Julia Domna

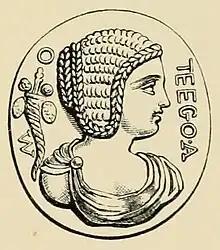
Lady with her hair dressed in the fashion first set by Julia Domna. The disguised legend reads "Amo te ego".

In 217, Caracalla began a new war with Parthia. Domna went with Caracalla as far as Antioch. There she stayed, helping to deal with his correspondence, while he went on to the frontier. During the campaign, Caracalla was assassinated by a Roman soldier. Domna chose to commit suicide after hearing about the rebellion, perhaps a decision hastened by the fact that she was suffering from breast cancer, as well as a reluctance to return to private life. Her sister, Julia Maesa, restored the Severan dynasty in 218. Domna's body was brought to Rome and placed in the "Sepulcrum C. et L. Caesaris" (perhaps a separate chamber in the Mausoleum of Augustus). Later, however, both her bones and those of Geta were transferred by Maesa to the Mausoleum of Hadrian.